Kvikk Lunsj

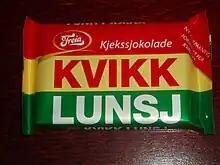

Kvikk Lunsj is the name of a chocolate bar by the Norwegian chocolate sweets manufacturing company Freia, launched in 1937 and sold ever since, except for a period during and after WWII. Between 1941 and 1949, its production was halted due to a sugar shortage and the lack of quality flour. The chocolate consists of four rectangular wafers covered in milk chocolate, with thinner layers of filler made from ground-up discarded wafers and bars mixed with chocolate that is put between wafers to break the chocolate into pieces more easily. The chocolate has been advertised as a "hiking chocolate", and it is often associated with skiing trips in Norwegian culture, especially during Easter vacation, where chocolate is usually eaten to provide extra energy in packed lunches. Kvikk Lunsj is owned and produced by Mondelez International and sold in Norway, Sweden, and Denmark.